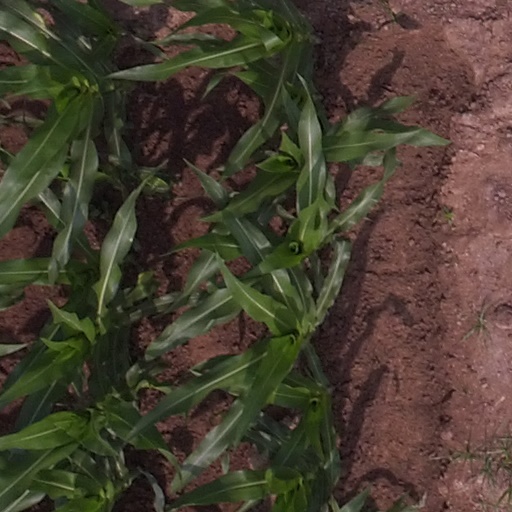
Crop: maize; corn